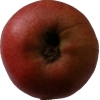
Label: Apple 17